2023 Indonesian Film Festival

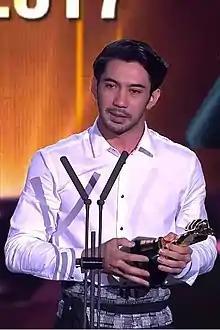
Reza Rahadian, Best Actor winner

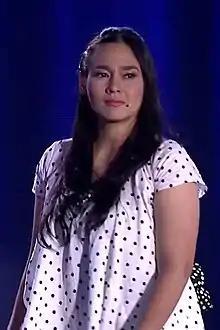
Sha Ine Febriyanti, Best Actress winner

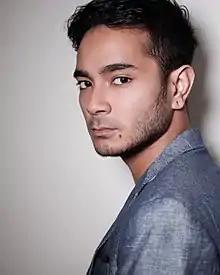
Marthino Lio, Best Supporting Actor winner

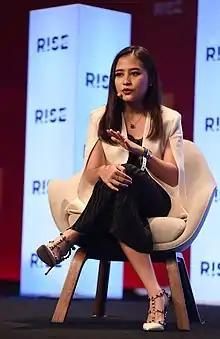
Prilly Latuconsina, Best Supporting Actress winner

The nominations for Citra Awards were announced at the National Museum of Indonesia on 14 October 2023 by Chicco Kurniawan, Putri Marino, Laura Basuki, Lukman Sardi, and Christine Hakim. "Andragogy" received 17 nominations, most for a film in the 43rd edition; "Like & Share" and "The Big 4" tied for second with eleven nominations each. Asha Smara Darra became the first trans woman to be nominated for the Best Actress category.